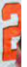
Number: 2